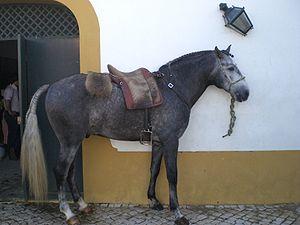
Cheval lusitanien
Le noir est une couleur de robe du cheval, où la peau et le pelage de l'animal sont complètement noirs. C'est aussi une robe de base chez le cheval, différents gènes tels que le Dun ou le Silver pouvant en modifier l'apparence. Lorsqu'elle est totalement dépourvue de poils blancs, elle est dite zain. Elle peut aussi présenter des marques blanches.
Golegã est une municipalité et une ville du Portugal, située dans le district de Santarém et la région de Ribatejo.